The Raising of Lazarus (Rembrandt)

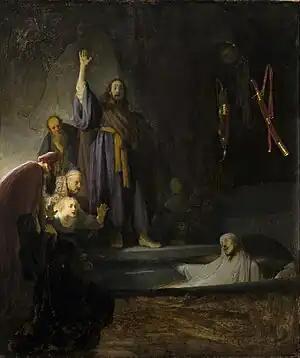
"The Raising of Lazarus", Rembrandt. Oil on panel. 37 15/16 x 32 in. (96.36 x 81.28 cm). c. 1630-1632. Los Angeles County Museum of Art

The Raising of Lazarus is an oil-on-panel painting by the Dutch artist Rembrandt from early in his career; it was probably painted between 1630 and 1632. The work depicts the Raising of Lazarus as told in the Gospel of John, Chapter 11. It is in the collection of the Los Angeles County Museum of Art.